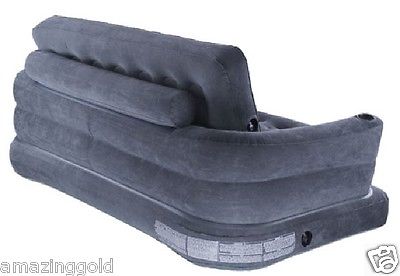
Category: sofa